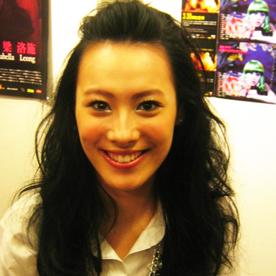
Age: 18